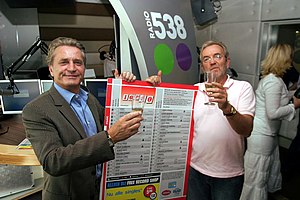
Nederlandse Top 40
Hans Breukhoven og Lex Harding der fejrer den printede version af Dutch Top 40 i 2005.
"Nederlandse Top 40 er en ugentlig hollandsk hitliste, der bliver lavet af Stichting Nederlandse Top 40. Den begyndte som et radioprogram med titlen ""Nederlandse Hitparade"" på Radio Veronica i 1965. Den hed ""The Veronica Top 40"" fra 1966 til 1974, hvor radiostationen blev tvunget til at stoppe med at sende. Joost den Draaijer startede top 40 i Holland.